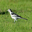
Label: bird